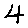
Label: 4